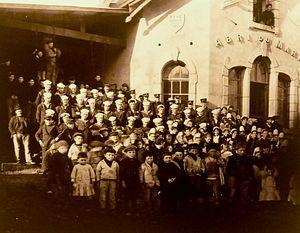
Marins américains avec des enfants devant l'Abri du marin de Sainte-Marine en 1917 ou 1918 (photographie de Jacques de Thézac)
Sainte-Marine est un village et un port de la commune de Combrit, situé sur la rive droite de l'embouchure de l'Odet, face à Bénodet située sur l'autre rive.